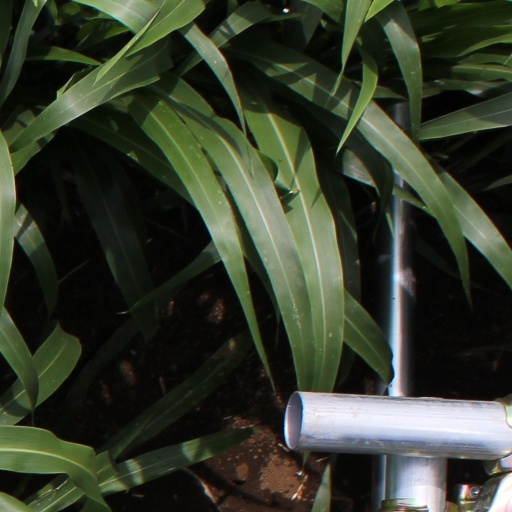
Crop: sorghum